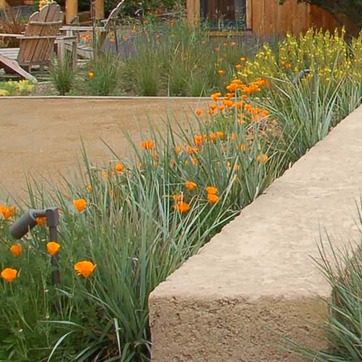
Material: foliage